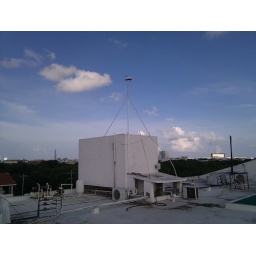
Overvie of station20m above sea level, 15 m above street level, temp reading off because of building and nearby pavement. No obstacles